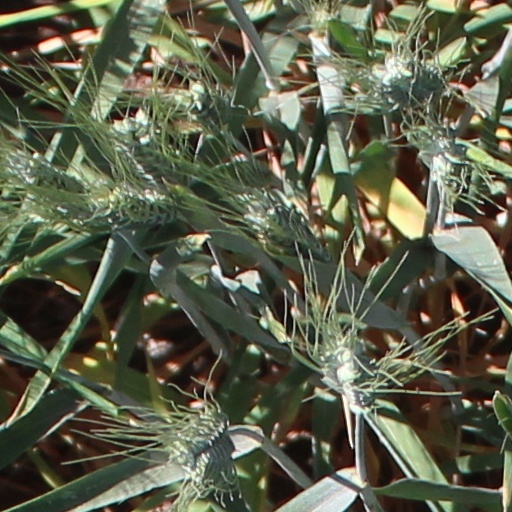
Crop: wheat